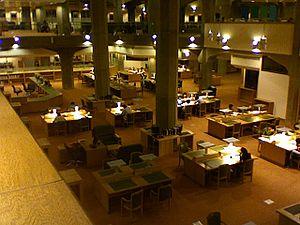
La Bibliothèque Nationale d'Iran est situé à Téhéran en Iran avec plusieurs branches réparties à travers la ville.